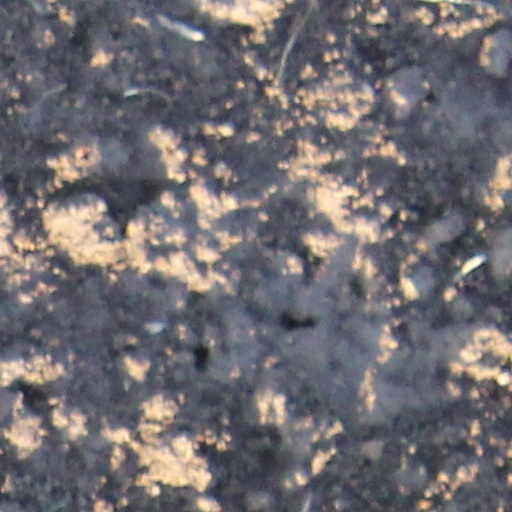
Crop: wheat